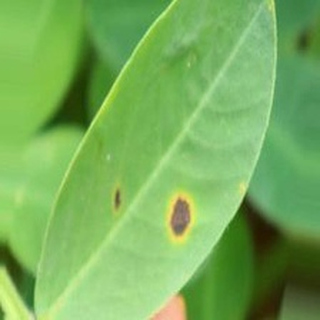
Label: groundnut_early_leaf_spot